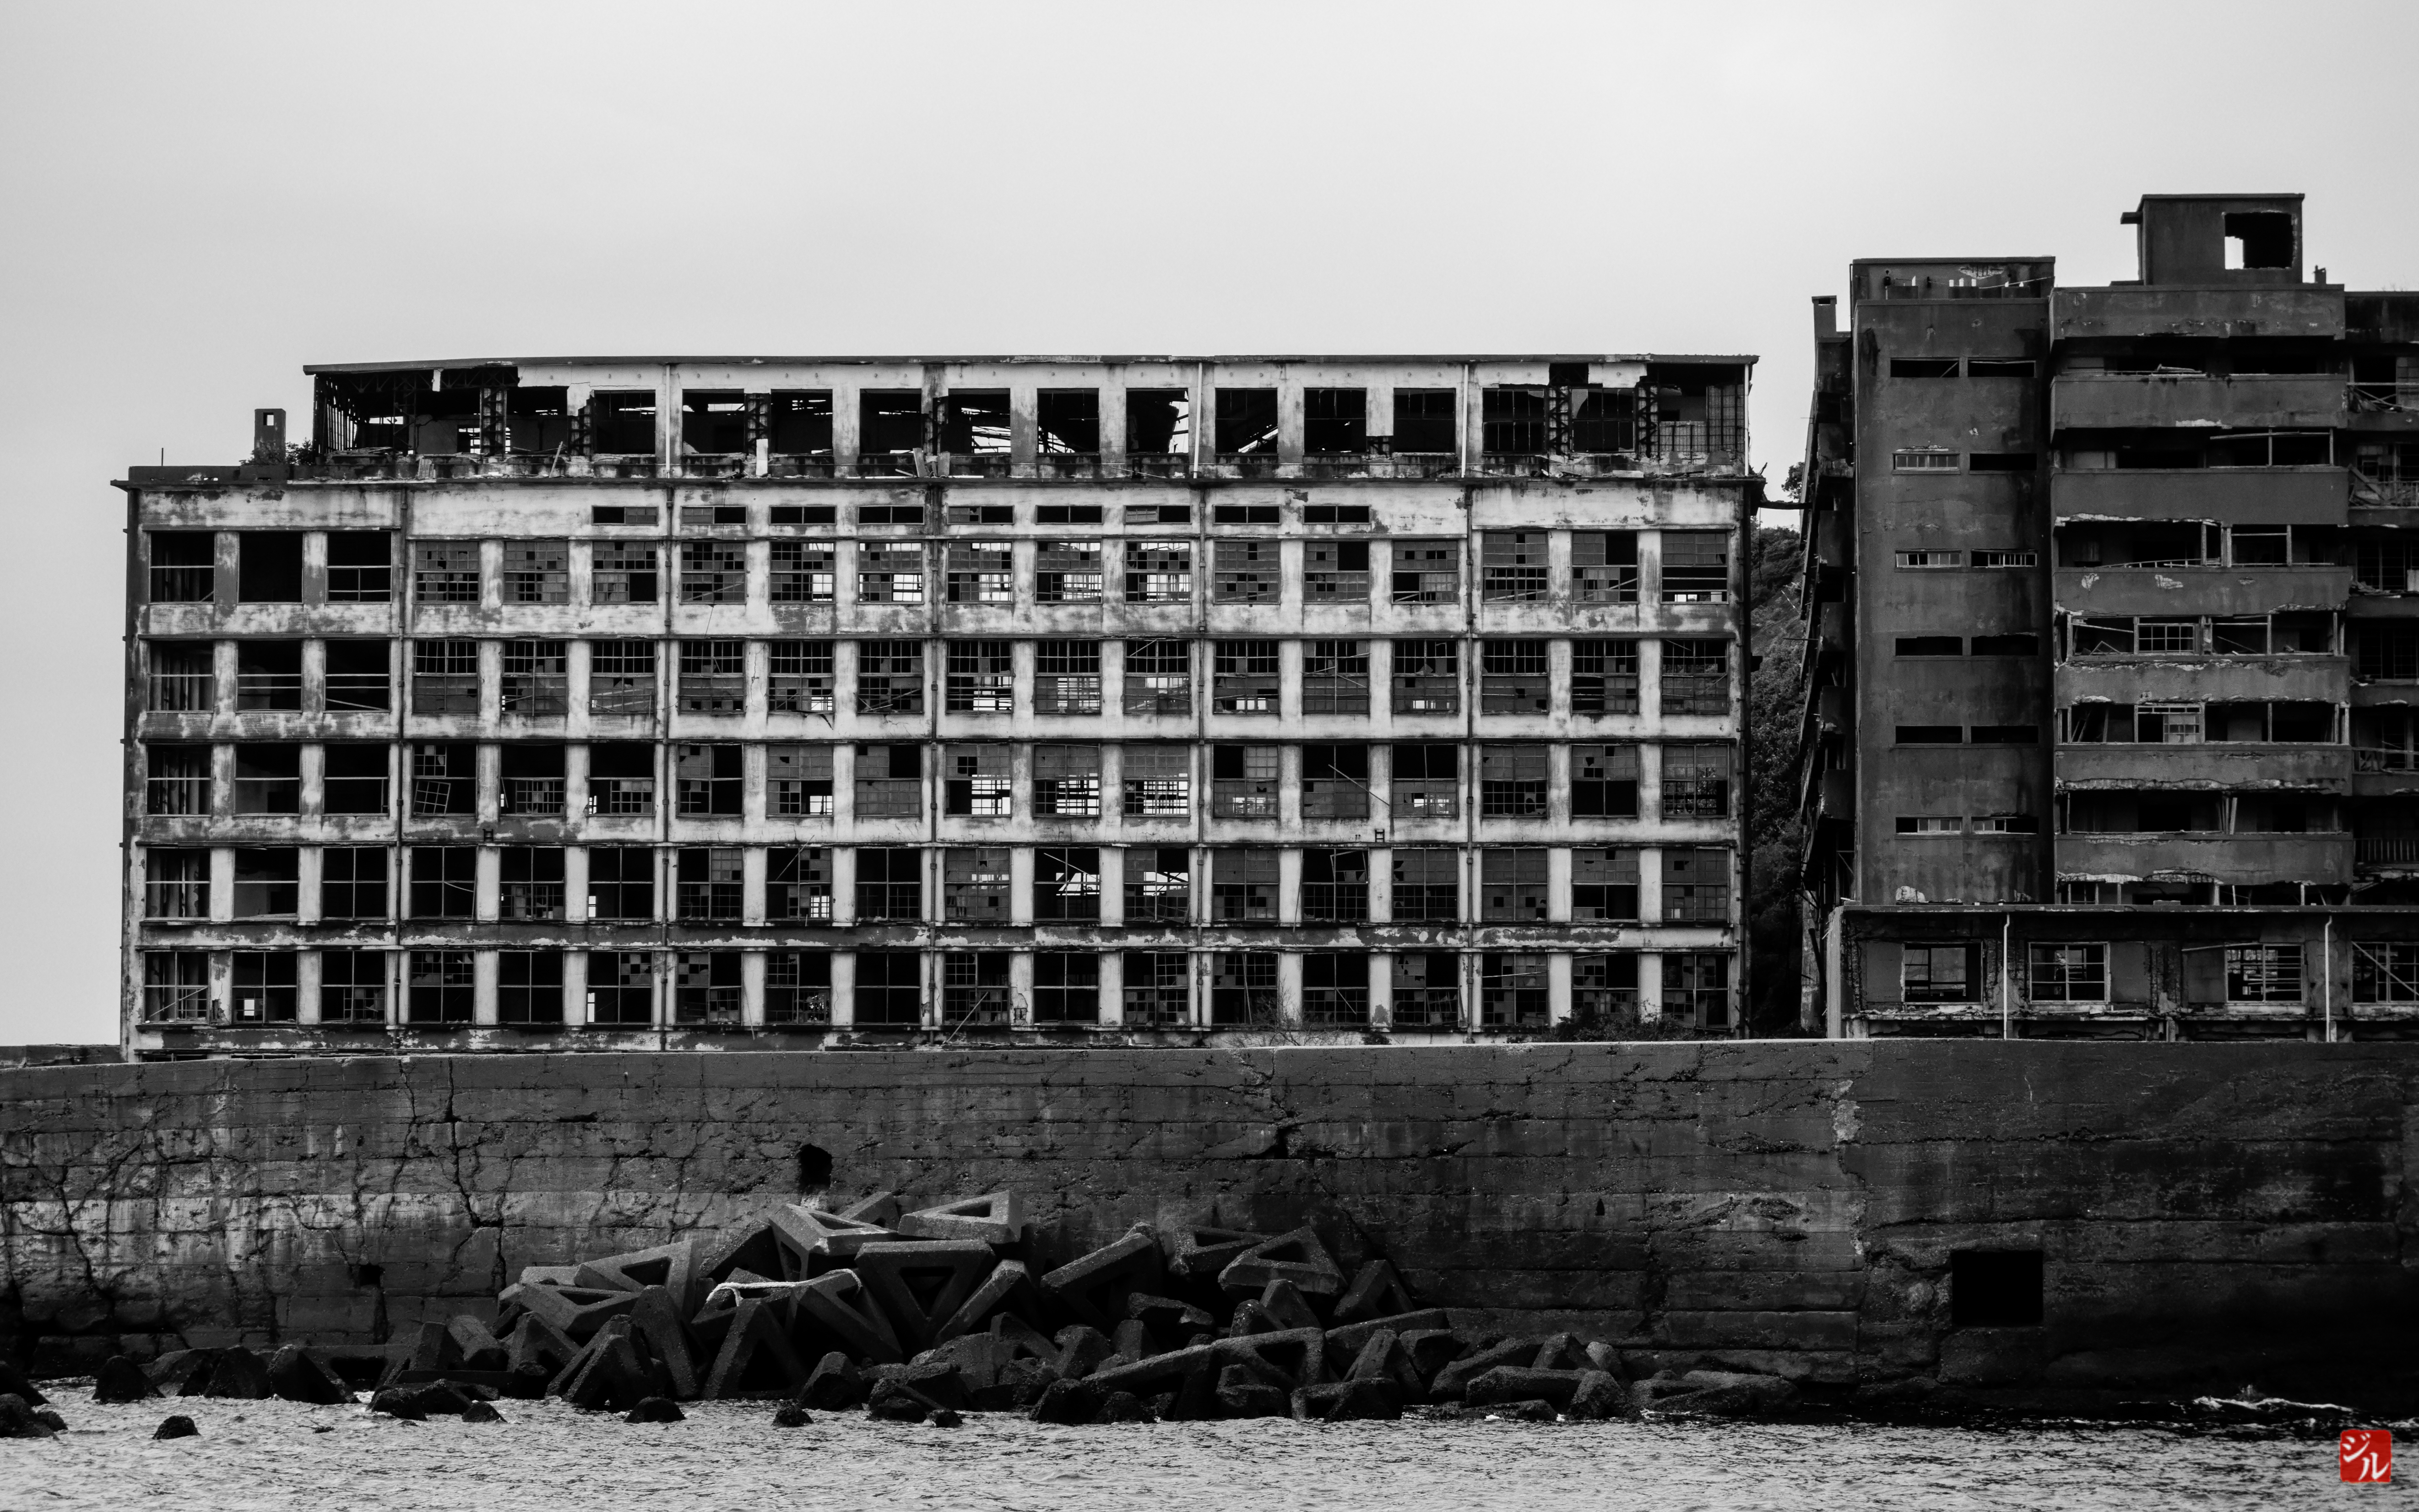
black and white, architecture, skyline, house, city, wall, cityscape, black, monochrome, tower block, japon, de, nagasaki, gunkanjima, unesco, mine, meiji, coal, patrimoine, worldheritage, hashima, charbon, mondial, urban area, monochrome photography, human settlement